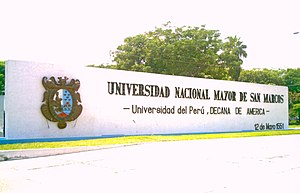
Universidad Nacional Mayor de San Marcos / Galleri
Universidad Nacional Mayor de San Marcos, forkortet UNMSM, er med sine ca. 40.000 indskrevne studerende det største universitet i Peru og samtidig et af verdens største.